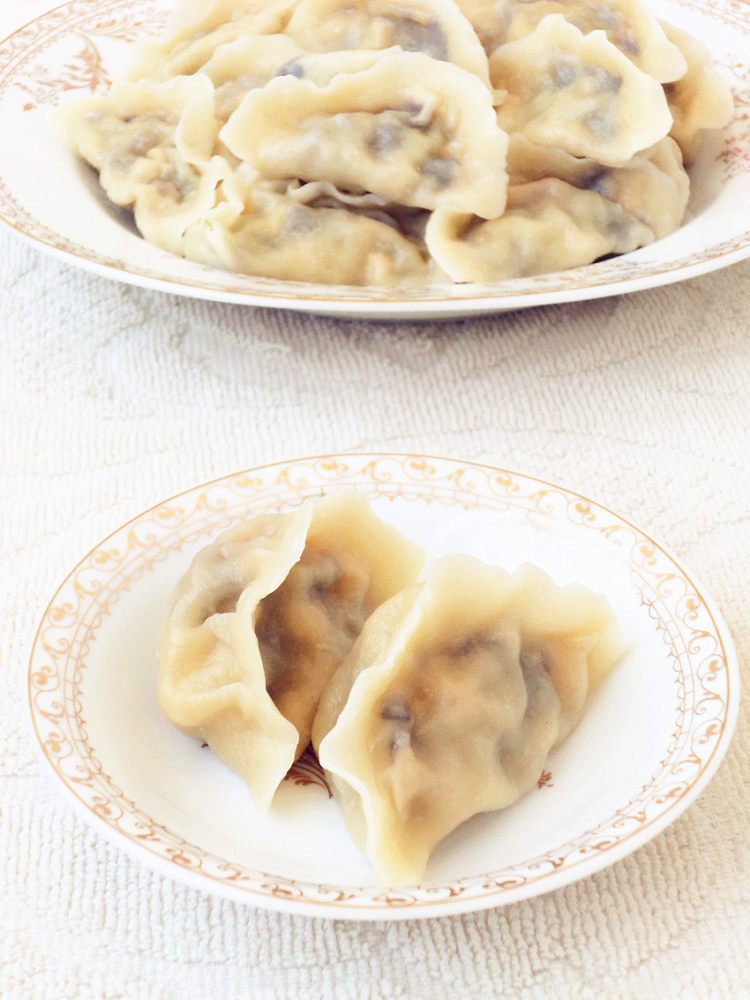
Label: trash